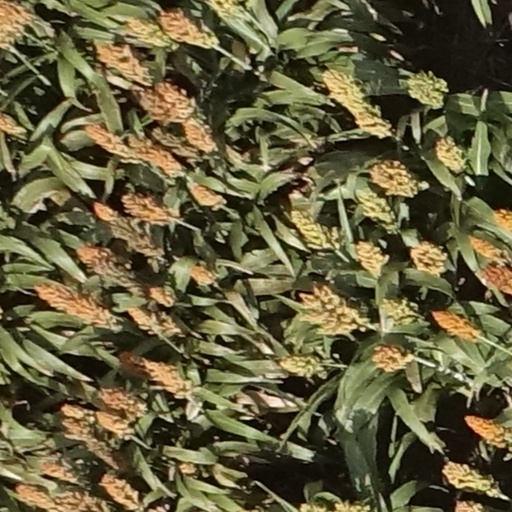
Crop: sorghum